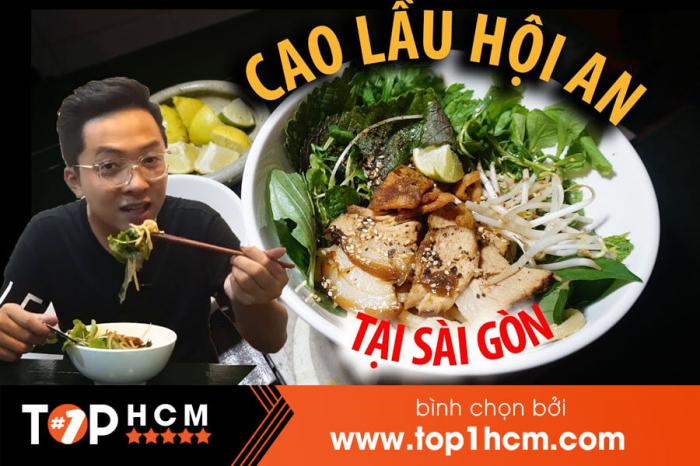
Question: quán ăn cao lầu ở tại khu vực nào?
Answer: quán ăn ở sài gòn